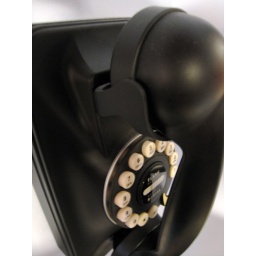
The telephone in our vacation house